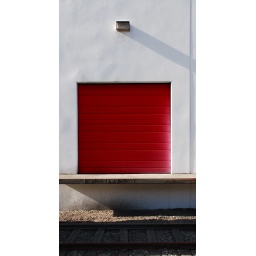
Warehouse door in red 2007